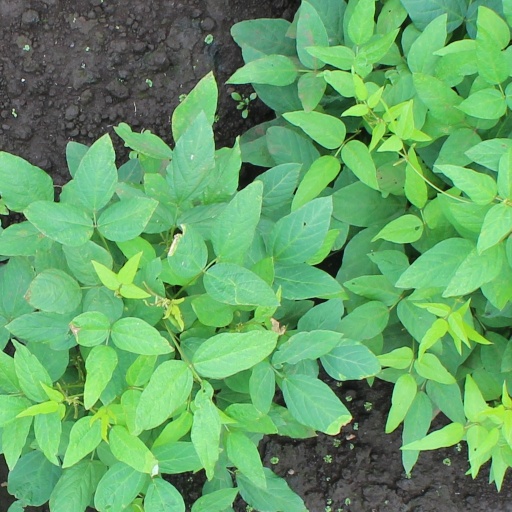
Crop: soybean